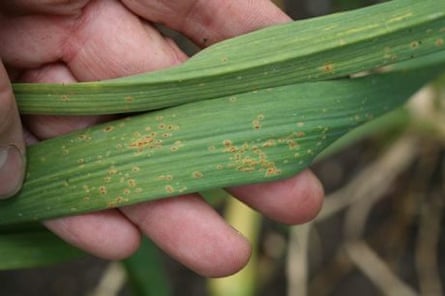
Plant: Garlic
Disease: garlic rust